Zé Ramalho

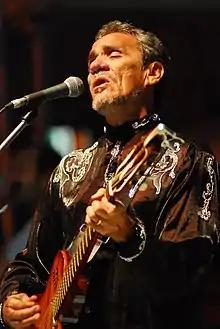
Zé Ramalho performing live at the 2008 Virada Cultural in São Paulo, Brazil.

Zé Ramalho (born José Ramalho Neto on October 3, 1949 – Brejo do Cruz, Paraíba, Brazil) is a Brazilian composer and performer. Zé Ramalho has collaborated with various major Brazilian musicians, including Vanusa, Geraldo Azevedo and Alceu Valença.